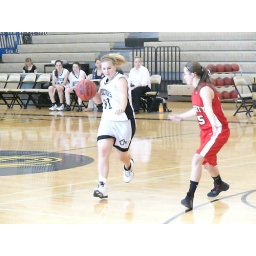
Lady Prospector freshmen team player Shannon Ochs handles the ball in the team's final home game against Liberty.